David Lean Cinema

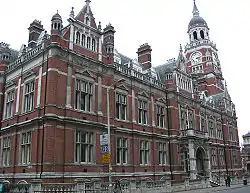
Croydon Town Hall, which houses the David Lean Cinema

The David Lean Cinema is a small cinema established in Croydon, London. It is accessed from the Croydon Clocktower arts complex on Katharine Street.